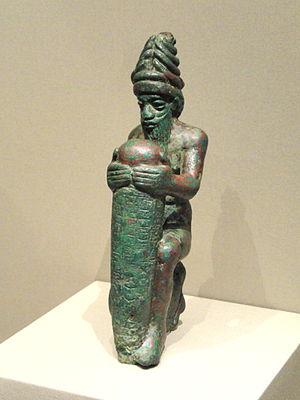
Lagash est une ancienne ville du pays de Sumer, en Basse-Mésopotamie, et un royaume dont elle était au moins à l'origine la capitale. Cette ancienne cité-État comprenait, en plus de la ville éponyme située sur le site actuel d'Al-Hiba, Girsu, ville sainte où se trouve le sanctuaire de la divinité tutélaire du royaume, Ningirsu, et d'où proviennent la plupart des découvertes archéologiques et épigraphiques qui permettent de connaître l'histoire du royaume de Lagash.
L'histoire de la Mésopotamie débute avec le développement des communautés sédentaires dans le nord de la Mésopotamie au début du Néolithique, et s'achève dans l'Antiquité tardive. Elle est reconstituée grâce à l'analyse des fouilles archéologiques des sites de cette région, et à partir du IVᵉ millénaire av. J.‑C. par des textes écrits essentiellement sur des tablettes d'argile, la Mésopotamie étant l'une des premières civilisations à inventer l'écriture, avec l’Égypte antique.